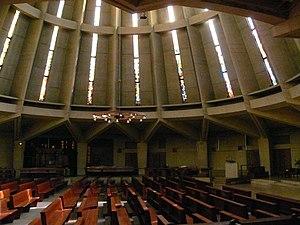
Église Notre-Dame-de-la-Salette, à Paris (Paris 15è, France)
L'église Notre-Dame-de-la-Salette est une église catholique située rue de Cronstadt dans le XVᵉ arrondissement de Paris. Elle est placée sous le vocable de Notre-Dame de la Salette, particulièrement révérée par les Religieux de Saint Vincent de Paul.
Le 15ᵉ arrondissement de Paris est l’un des vingt arrondissements de Paris. Il est situé sur la rive gauche de la Seine, dans le sud-ouest de la ville, et est le résultat de l’annexion des communes de Vaugirard et de Grenelle en 1860. Il s’agit du plus peuplé des arrondissements avec 235 178 habitants en 2017.